Hawza

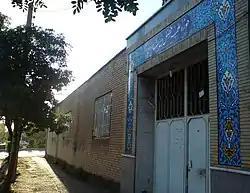
Hawza in Nishapur.

There are also a number of women's hawza, mostly located in Iran. Already in the early 1800s, the Salehiyya madrasa in Qazvin ran a women's section where several female mujtahids were trained. In Qom, the earliest seminary for women was established by the grand ayatollah Mohammad Kazem Shariatmadari, who in 1973 added a women's section to his hawza Dar al-Tabligh, called Dar al-Zahra. Next, the Haghani school opened a women's wing in 1974/75, called Maktab-e Tawhid.